Hamburg

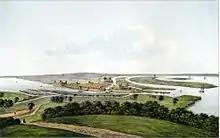
Hamburg in 1150

In 834 CE, Hamburg was designated as the seat of a bishopric. The first bishop, Ansgar, became known as the Apostle of the North. Two years later, Hamburg was united with Bremen as the Bishopric of Hamburg-Bremen.